Urey Woodson

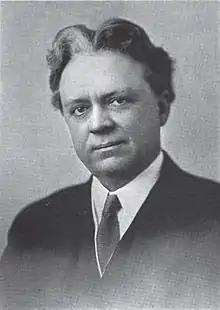

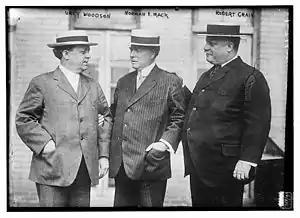
Urey Woodson, Norman Edward Mack, and Robert Crain at the 1912 Democratic National Convention in Baltimore

Urey Woodson (August 16, 1859 - August 7, 1939) was a Kentucky Democrat and a newspaper editor and publisher.